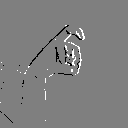
ASL letter: x